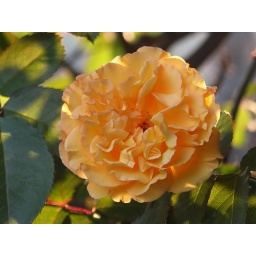
Eine von der goldenen Abendsonne angestrahlte Rose. A yellow rose in the golden sunlight of sunset.